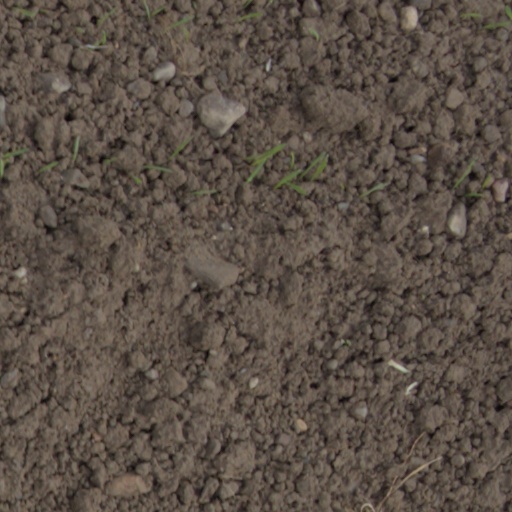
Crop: wheat